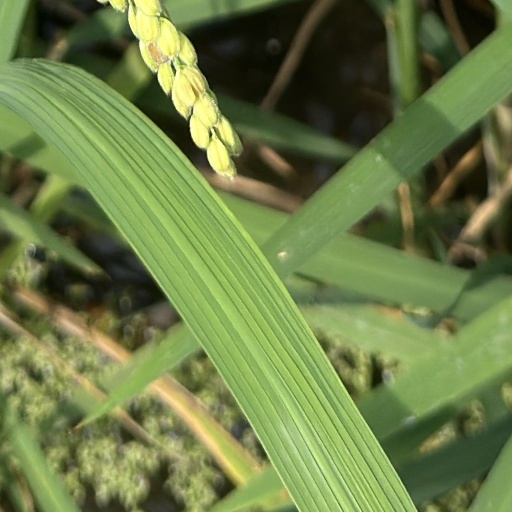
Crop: rice